Young Fire

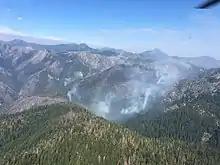
Young Fire on August 20, 2017

The Young Fire was reported on August 7 at 5:45 pm in the Siskiyou Wilderness of the Six Rivers National Forest. It was primarily in the Gasquet Ranger District, fueled by timber and brush.